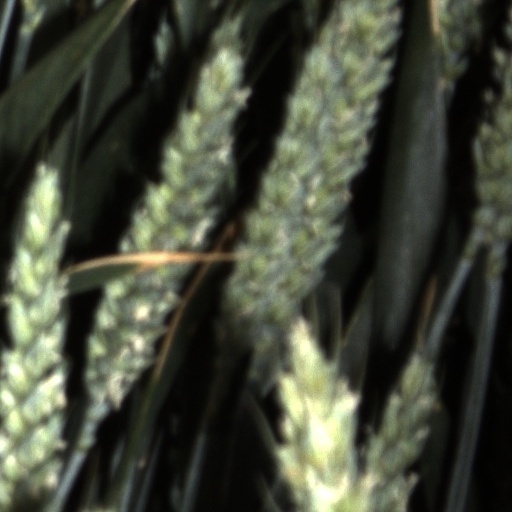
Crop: wheat